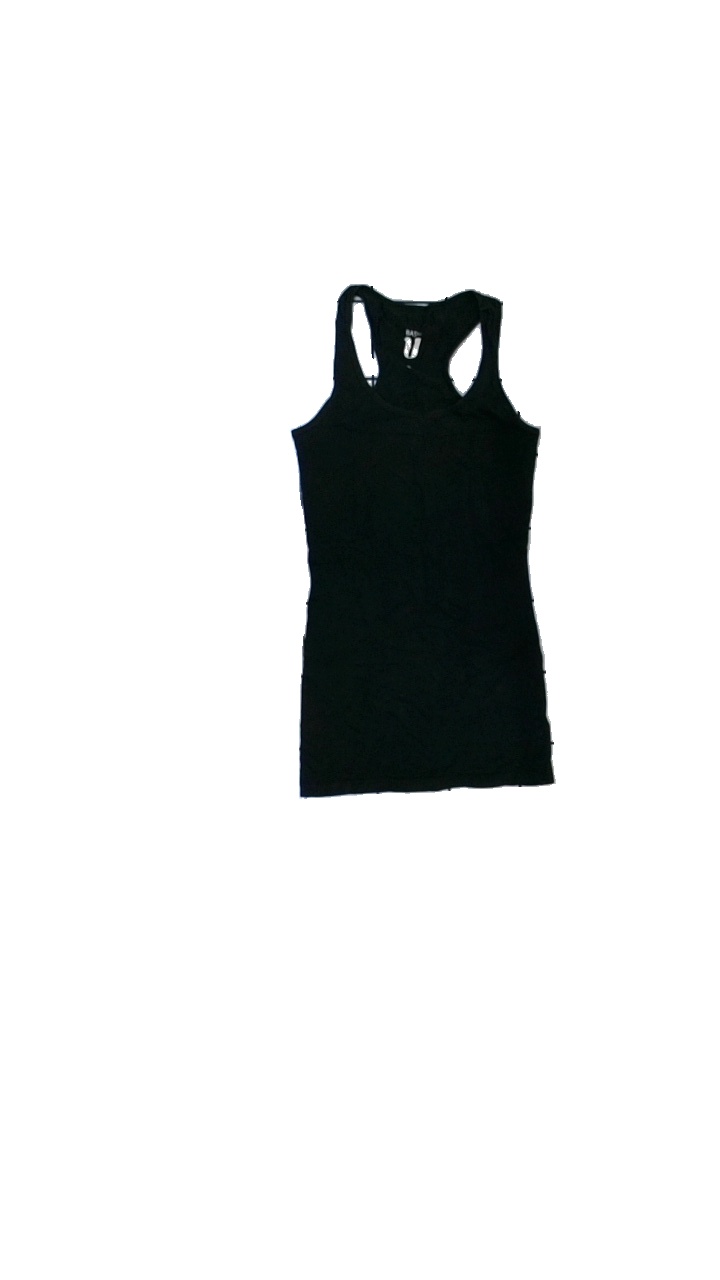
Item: Tank Top (Ladies)
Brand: Basic U
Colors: Black
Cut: Regular, C-collar
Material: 100% cotton
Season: All
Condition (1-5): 2
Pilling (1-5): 4
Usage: Reuse
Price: <50